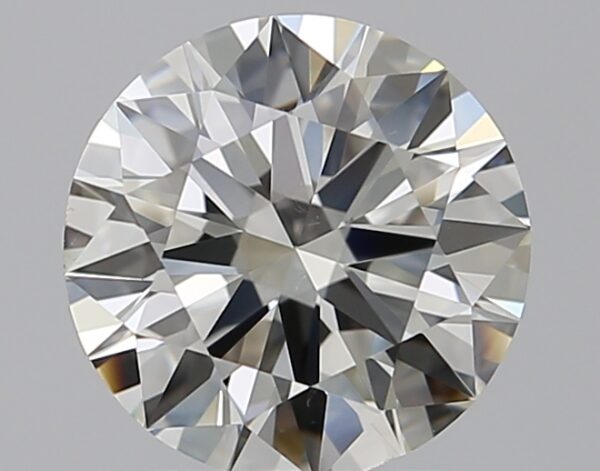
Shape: round
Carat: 1.7
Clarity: VS2
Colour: J
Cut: EX
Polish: EX
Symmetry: EX
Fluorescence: N
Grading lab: GIA
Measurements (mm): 7.71 x 7.76 x 4.64